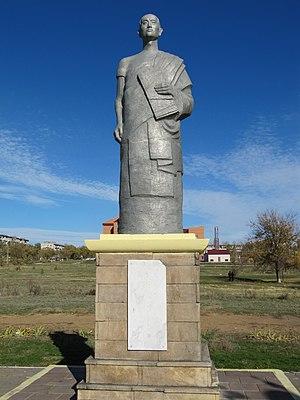
Zaya Pandita Oktorguindalai, également Зая Пандит en khalkha mongol cyrillique : Зая бандид Намхайжамц, Zaya bandid Namkhaijamts ; en tibétain : ཛ་ཡ་པན་དི་ཏ་, Wylie : dza ya pan di ta, THL : dzaya pen di ta ou tibétain : ནམྨཁའི་རྒྱྨཚོ, Wylie : nam-mkha'i rgya-mtsho, THL : nammakhé rgymatso ou Namkha Gyatso, signifiant en tibétain, océan céleste, parfois retranscrit Namkhaidjamtso, 1599 — 1662, est un bikkhu et lama oïrat qui créa le todo bitchig, écriture tirée du Mongol bitchig et adaptée à l'oïrate littéraire, la rapprochant ainsi de la langue parlée et en lui permettant de retranscrire le tibétain et le sanskrit.